Kuching Heroes' Cemetery

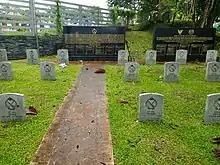
Kuching Heroes Cemetery

Kuching Heroes' Cemetery is a mausoleum located in Kuching, Sarawak, Malaysia. This cemetery is located at Jalan Taman Budaya.